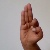
The image shows a hand gesture representing the letter 'F' in Indian Sign Language.